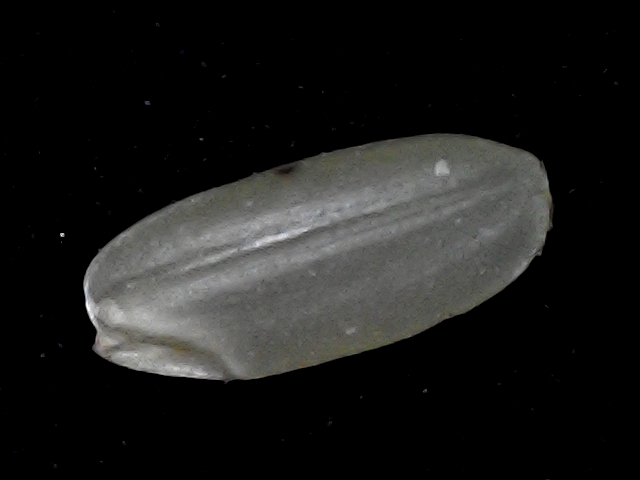
Rice variety: BR22